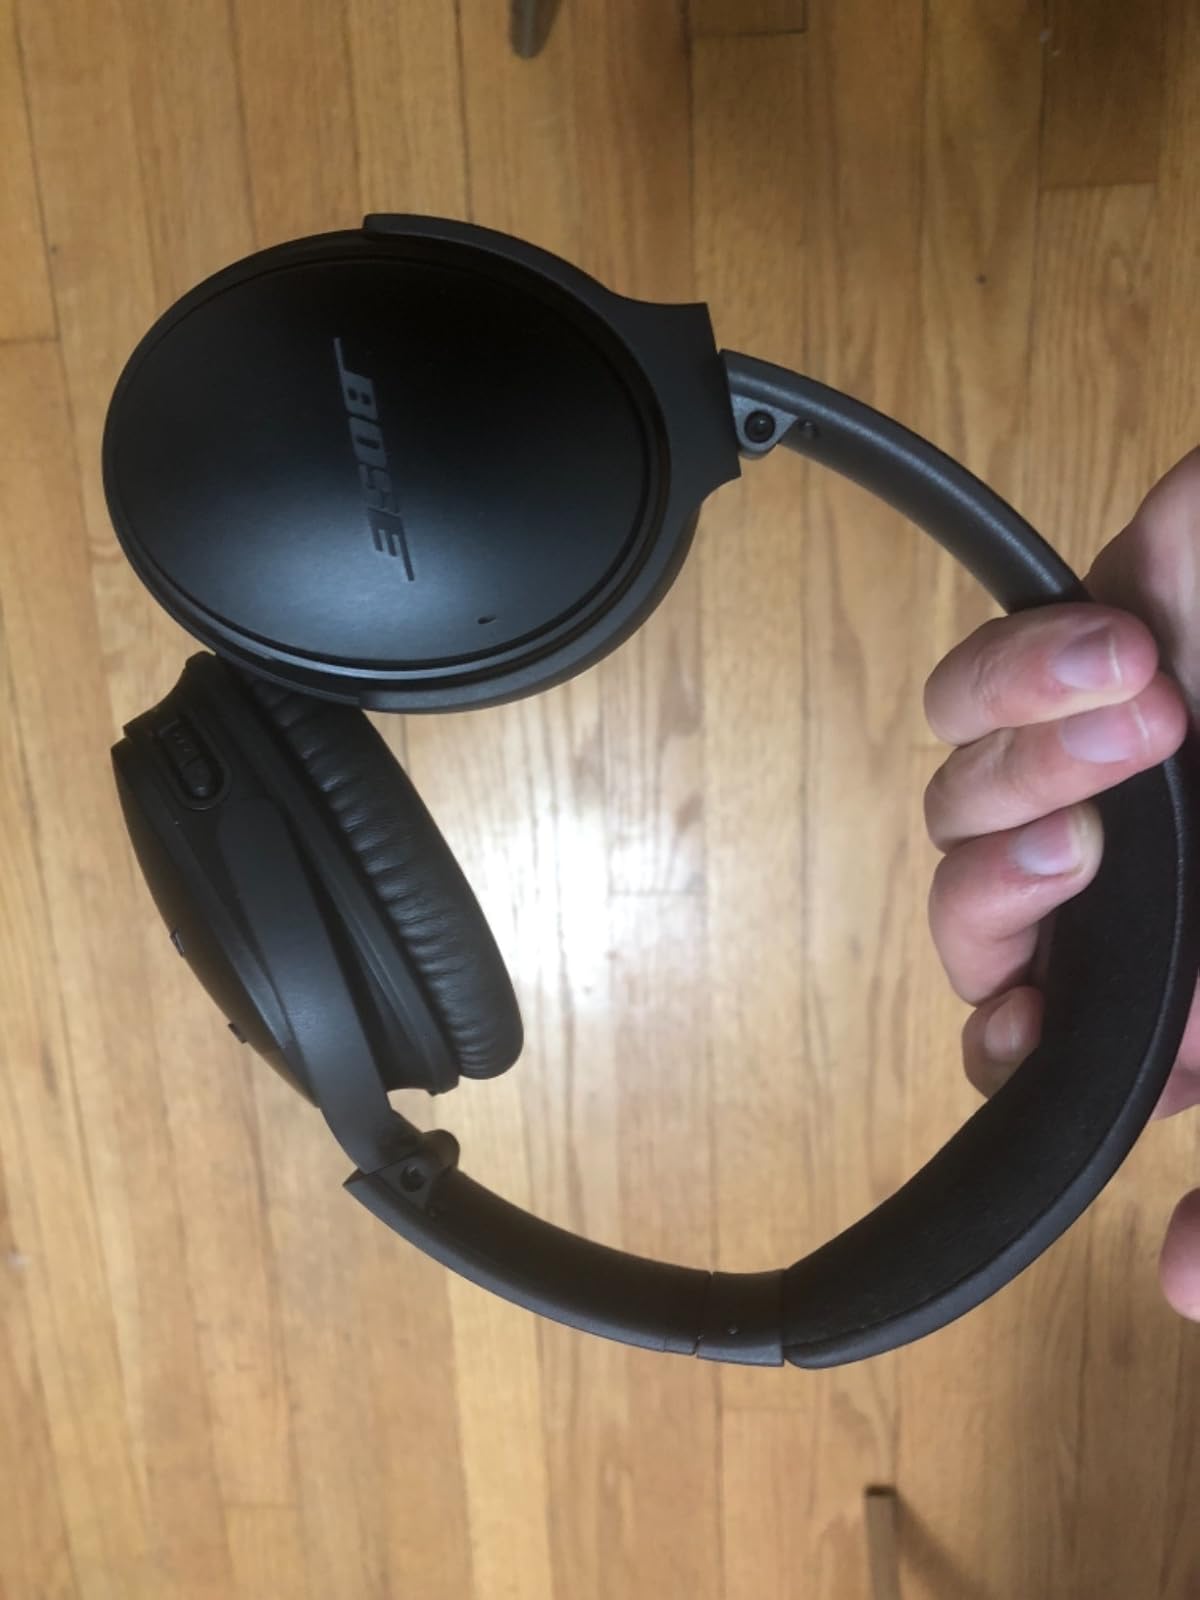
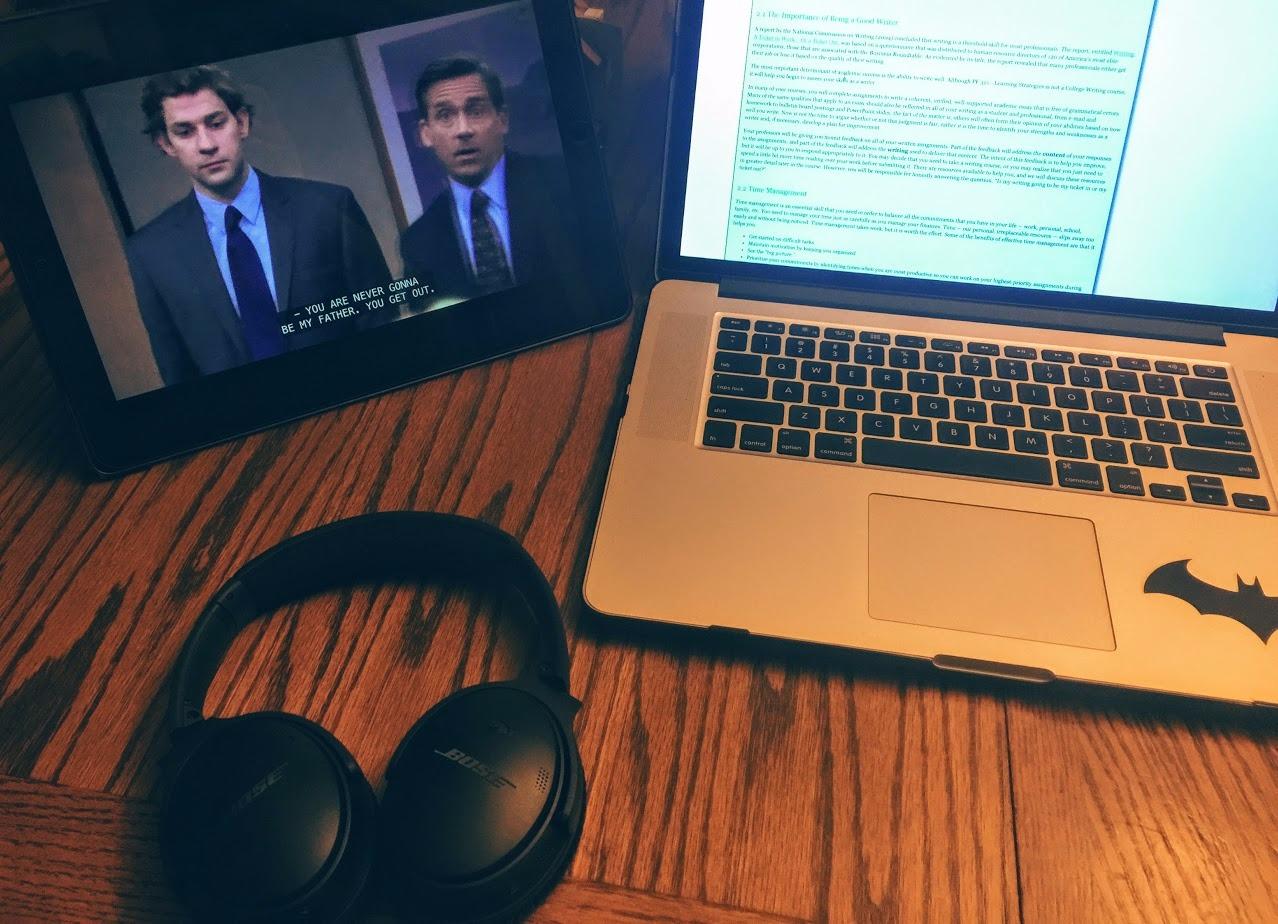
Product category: headphones
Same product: yes